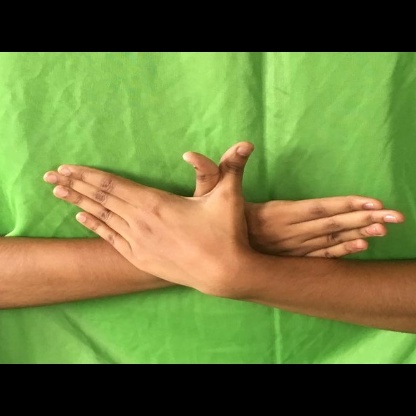
Mudra: Garuda